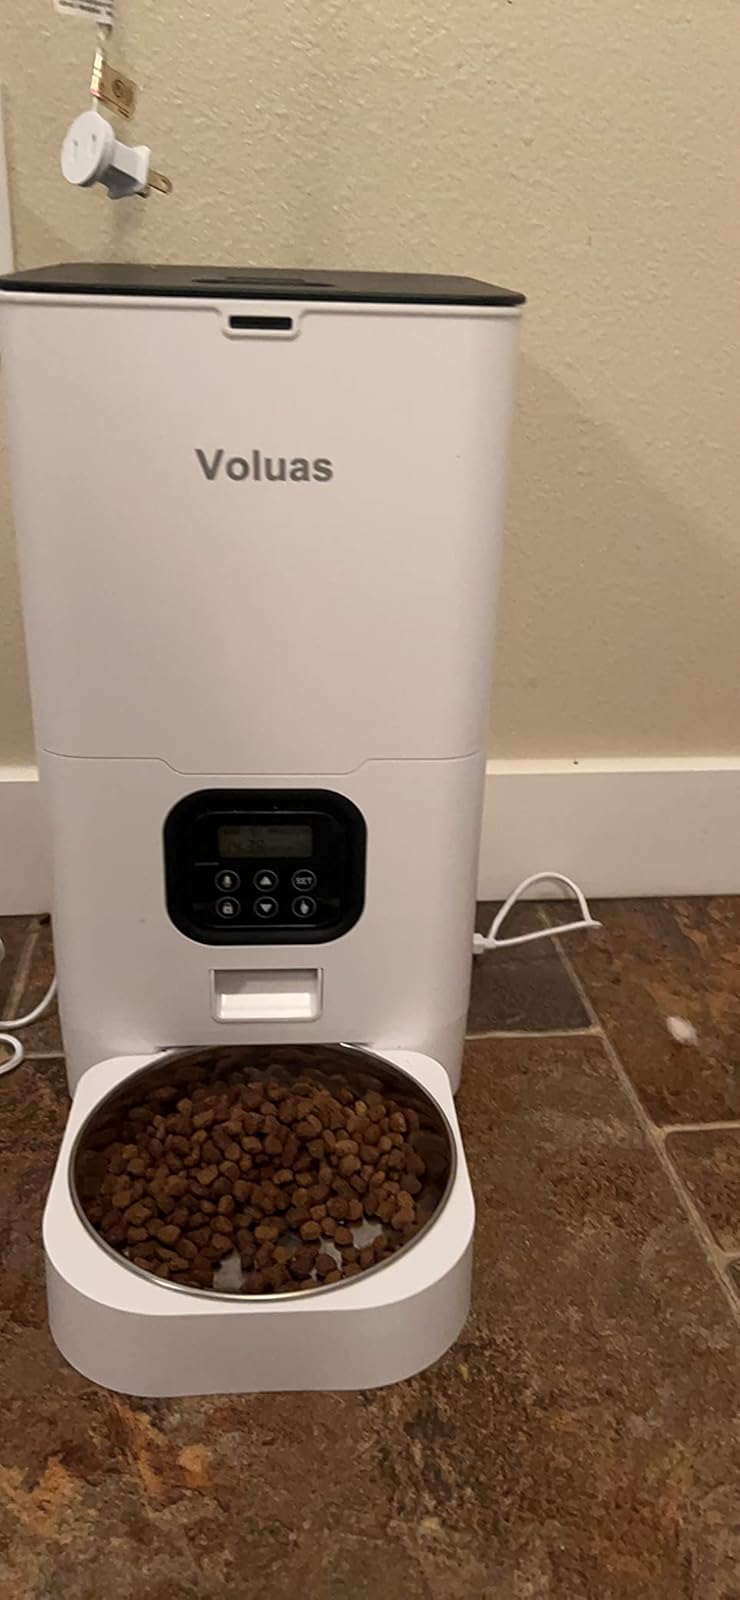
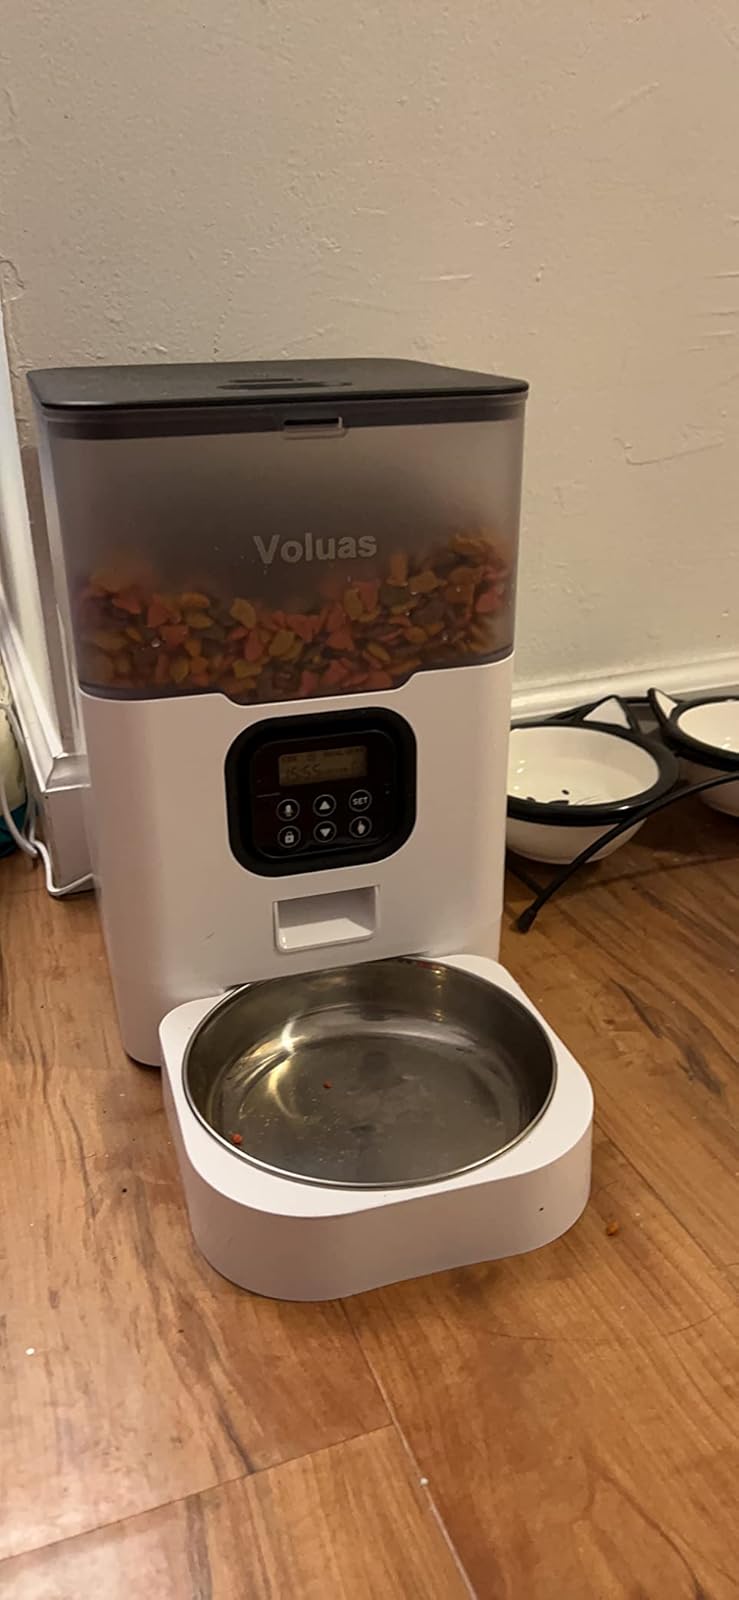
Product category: items_feeder
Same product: no